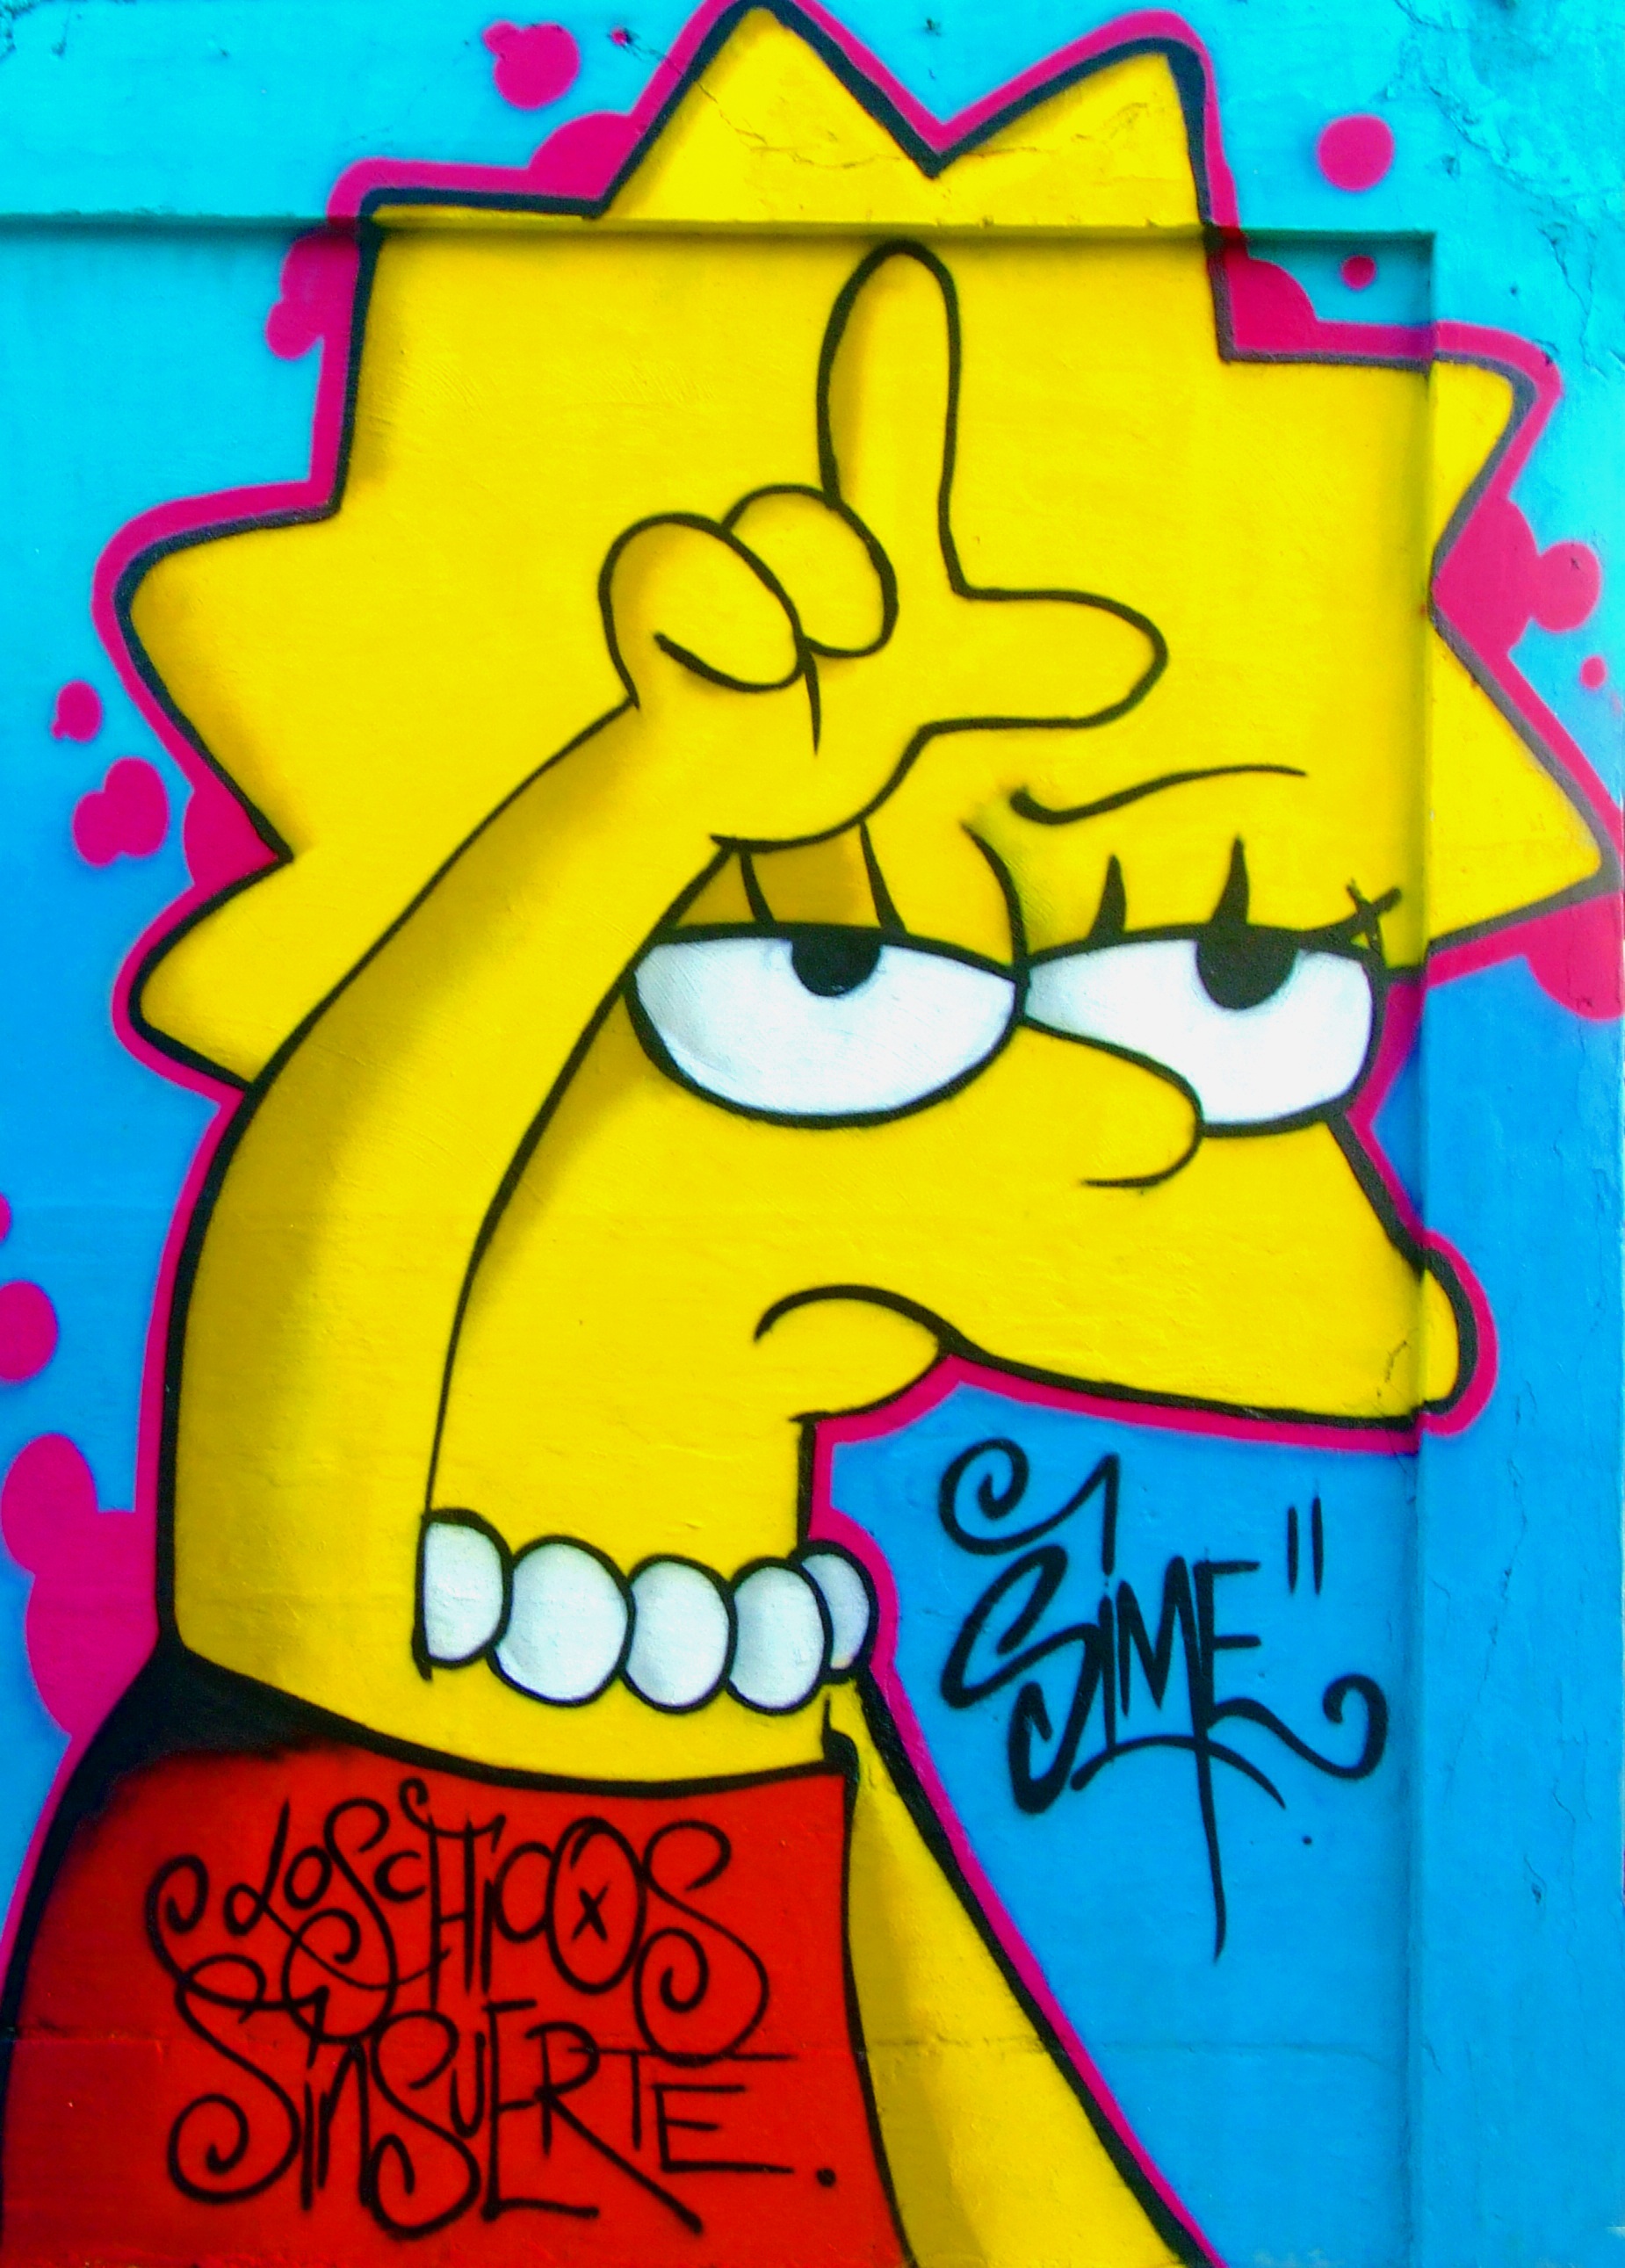
girl, line, red, blue, yellow, graffiti, font, l, art, american, illustration, simpsons, cartoon, pearls, the simpsons, simpson, loser, bart simpson, lisa, lisa simpson, hommer simpson, marge simpson, spikey hair